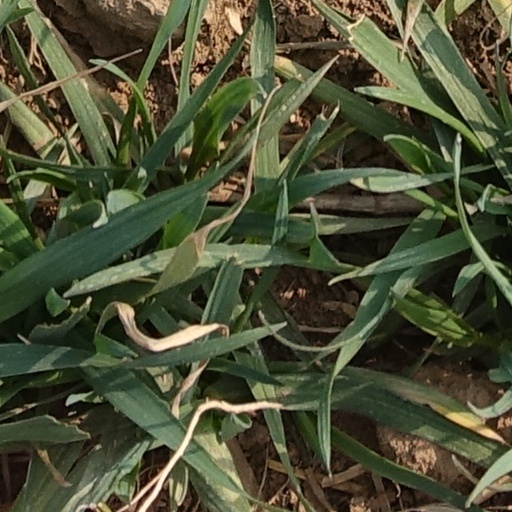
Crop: wheat